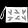
Label: Bag